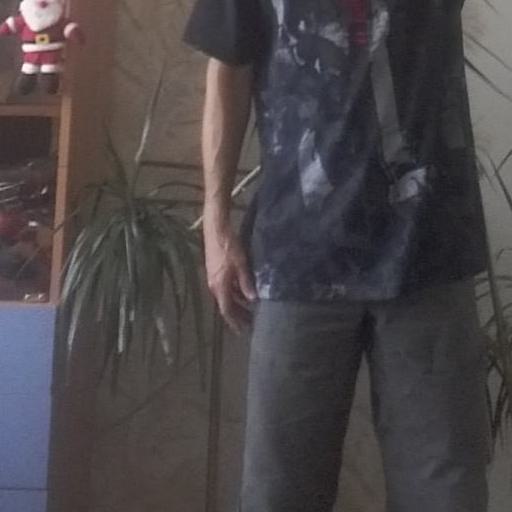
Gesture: no_gesture